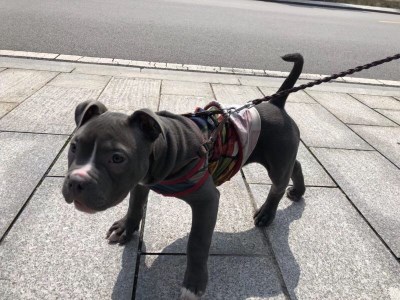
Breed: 1121-n000002-French_bulldog